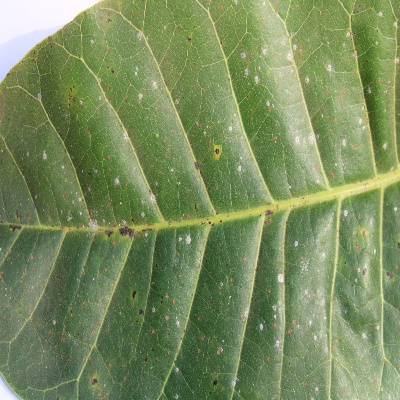
Crop: Cashew
Condition: red rust